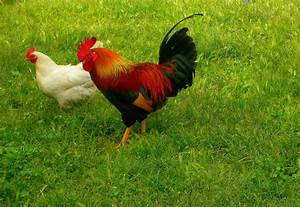
Label: gallina